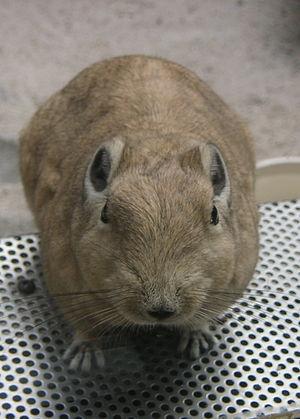
Gundi de l'Atlas (Ctenodactylus gundi). Jeune, vue frontale.
Le Goundi de l'Atlas est une espèce de petits rongeurs de la famille des Ctenodactylidae appelée aussi Goundi d'Afrique du Nord ou Goundi du Nord. On le trouve en Afrique du Nord où il occupe les milieux rocheux bordant le désert du Sahara au nord, de la Libye au Maroc, en passant par la Tunisie et l'Algérie.